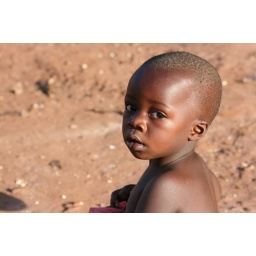
Little boy in the market